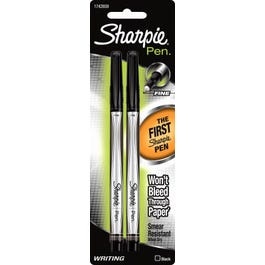
Ink Pen, Fine Point, Black, 2-Ct.
Brand: Sharpie
Won't Bleed Through Paper, Smear Resistant, Permanent On Paper, Great For Note Taking, Letter Writing, Card Making & More
Category: Office Supplies > Office Instruments > Writing & Drawing Instruments > Pens & Pencils > Pens